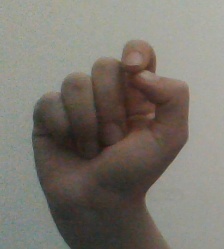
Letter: fa